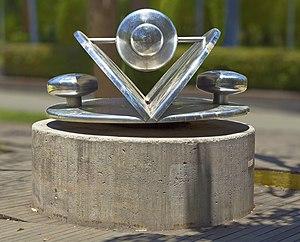
Claude Viseux est un peintre, sculpteur et graveur aquafortiste et lithographe français né le 3 juillet 1927 à Champagne-sur-Oise et mort le 9 novembre 2008 à Anglet.
Manolo Millares Sall est un peintre et graveur espagnol, né aux Canaries à Las Palmas de Gran Canaria, le 17 janvier 1926, et mort à Madrid, le 14 août 1972.